Vivian Beaumont Theater

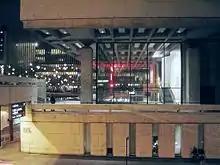
Seen in 2003

In March 1973, Joseph Papp of the New York Shakespeare Festival agreed to take over the Beaumont as long as he were able to raise $5 million. Papp used the Beaumont to present new productions and continued to stage experimental shows at The Public Theater. The Forum in the basement would be used for classical plays, a reversal of Irving's policy. Mitzi Newhouse gave Papp a grant of $1 million that May, the largest individual grant ever made for the Shakespeare Festival, and the Forum was named for Newhouse. The Shakespeare Festival's first production at the Beaumont, David Rabe's play "In the Boom Boom Room", opened in November 1973 and was followed the next year by Hugh Miller's "The Au Pair Man", Ron Milner's "What the Wine Sellers Buy", and Miguel Piñero's "Short Eyes". Of these, only "Short Eyes" was successful. During the 1974–1975 season, the Shakespeare Festival presented Anne Burr's "Mert & Phil", Bill Gunn's "Black Picture Show", Henrik Ibsen's "A Doll's House", and Anthony Scully's "Little Black Sheep". As with the previous season, these plays generally had only lukewarm reception. Visitors particularly disliked these two seasons because these productions were predominantly themed to sex and violence. The 1974–1975 season had had only 22,000 subscribers, compared with 27,000 during the 1973–1974 season.